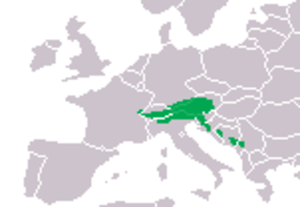
Cette liste des amphibiens de France regroupe les espèces d'amphibiens vivant en France métropolitaine.
Salamandra atra est une espèce d'urodèles de la famille des Salamandridae. En français elle est nommée salamandre noire ou salamandre alpestre ou salamandre de montagne.